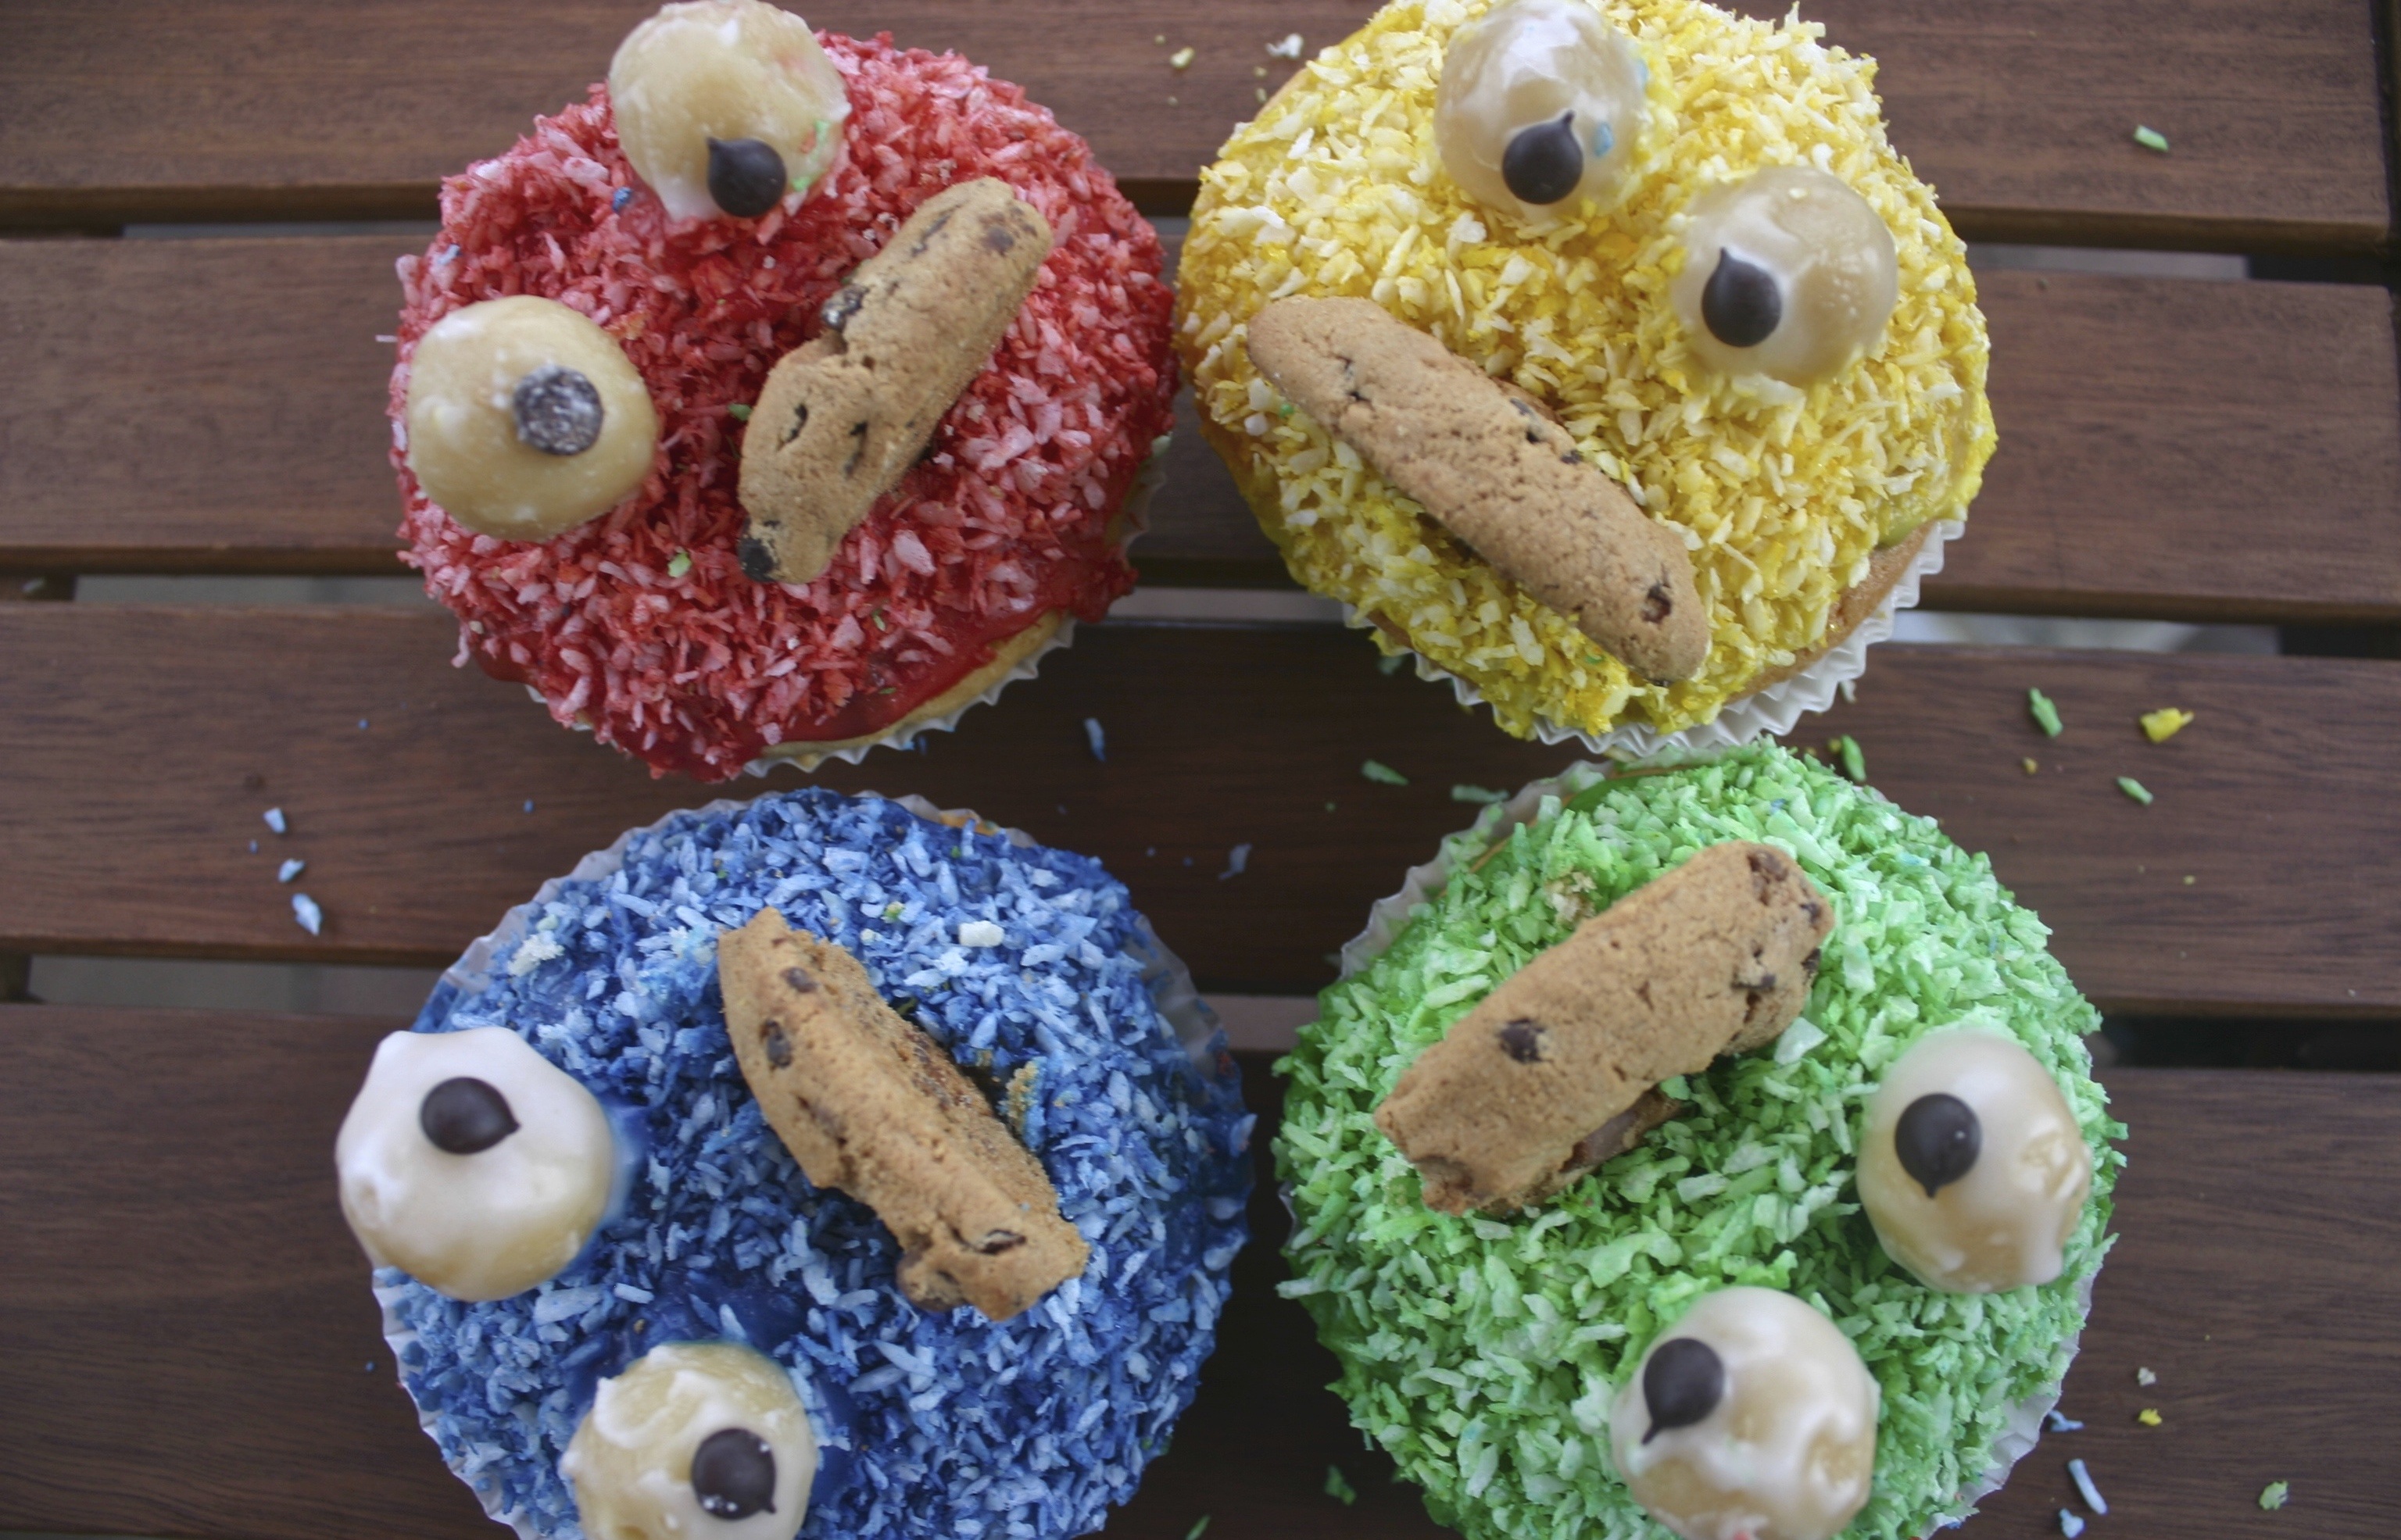
flower, food, red, produce, color, blue, colorful, yellow, cupcake, cookie, dessert, eat, cuisine, delicious, cake, bake, crochet, art, icing, sweetness, muffins, baked goods, snack food, cookies and crackers, pgdboss